Kitatsugaru District, Aomori

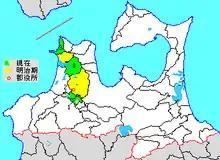
Map showing original extent of Kitatsugaru District in Aomori Prefecture green - current green/yellow - former extent in early Meiji period 1. - Itayanagi 2. – Tsuruta 3. - Nakadomari 4. – Sotogahama

As of September 2013, the district had an estimated population of 40,171 and an area of 304.54 km. Much the city of Goshogawara and part of the city of Aomori was formerly part of Kitatsugaru District. In terms of national politics, the district is represented in the Diet of Japan's House of Representatives as a part of the Aomori 3rd district.